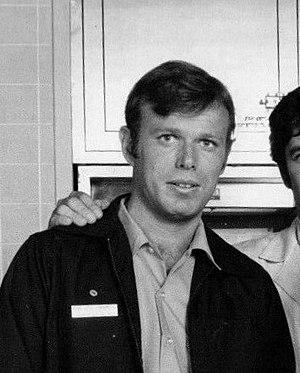
Freaks and Geeks est une série télévisée de comédie dramatique américaine en 18 épisodes de 42 minutes, créée par Paul Feig et diffusée entre le 25 septembre 1999 et le 8 juillet 2000 sur NBC.